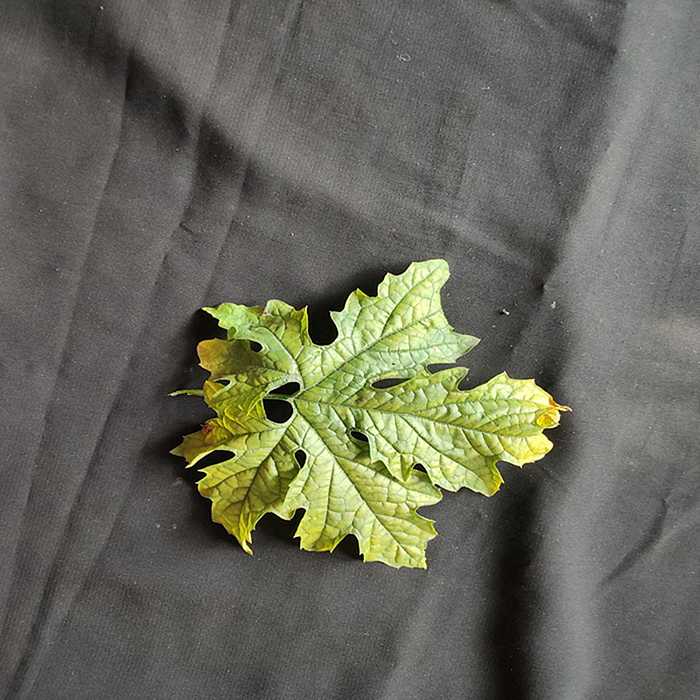
Plant: Bitter Gourd
Label: Mosaic virus